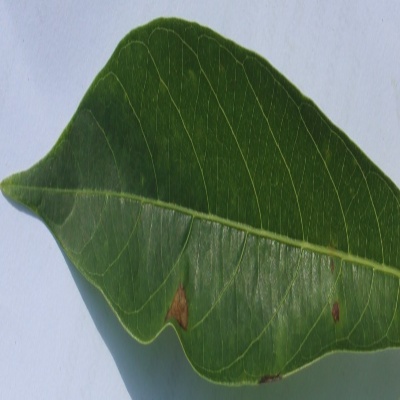
Crop: Cassava
Condition: bacterial blight